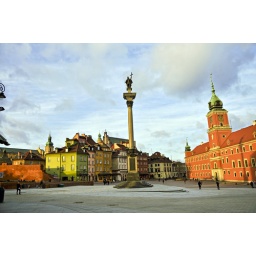
Warsaw colorful buildings near castle II